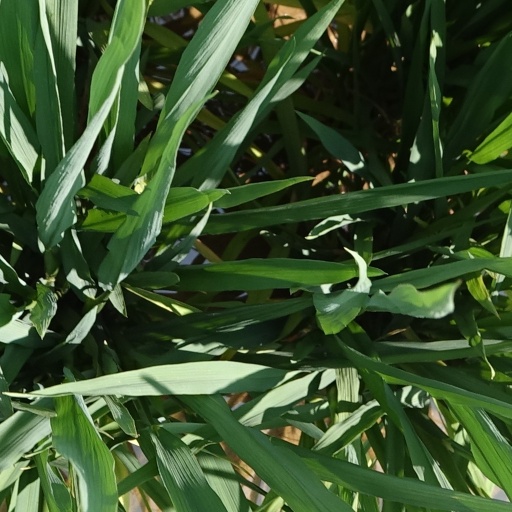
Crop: rice